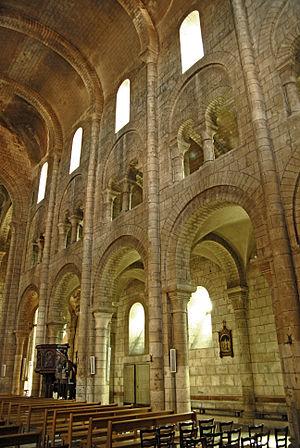
L'église Saint-Étienne de Nevers est une église romane datant de la fin du XIᵉ siècle, située dans la commune de Nevers en France.